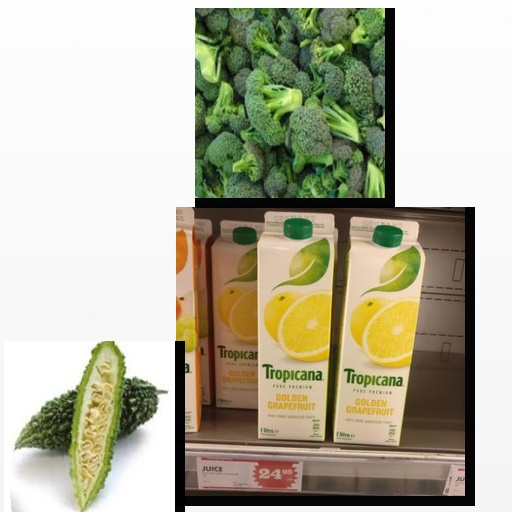
Food items: bitter_gourd, broccoli, golden_grapefruit_juice